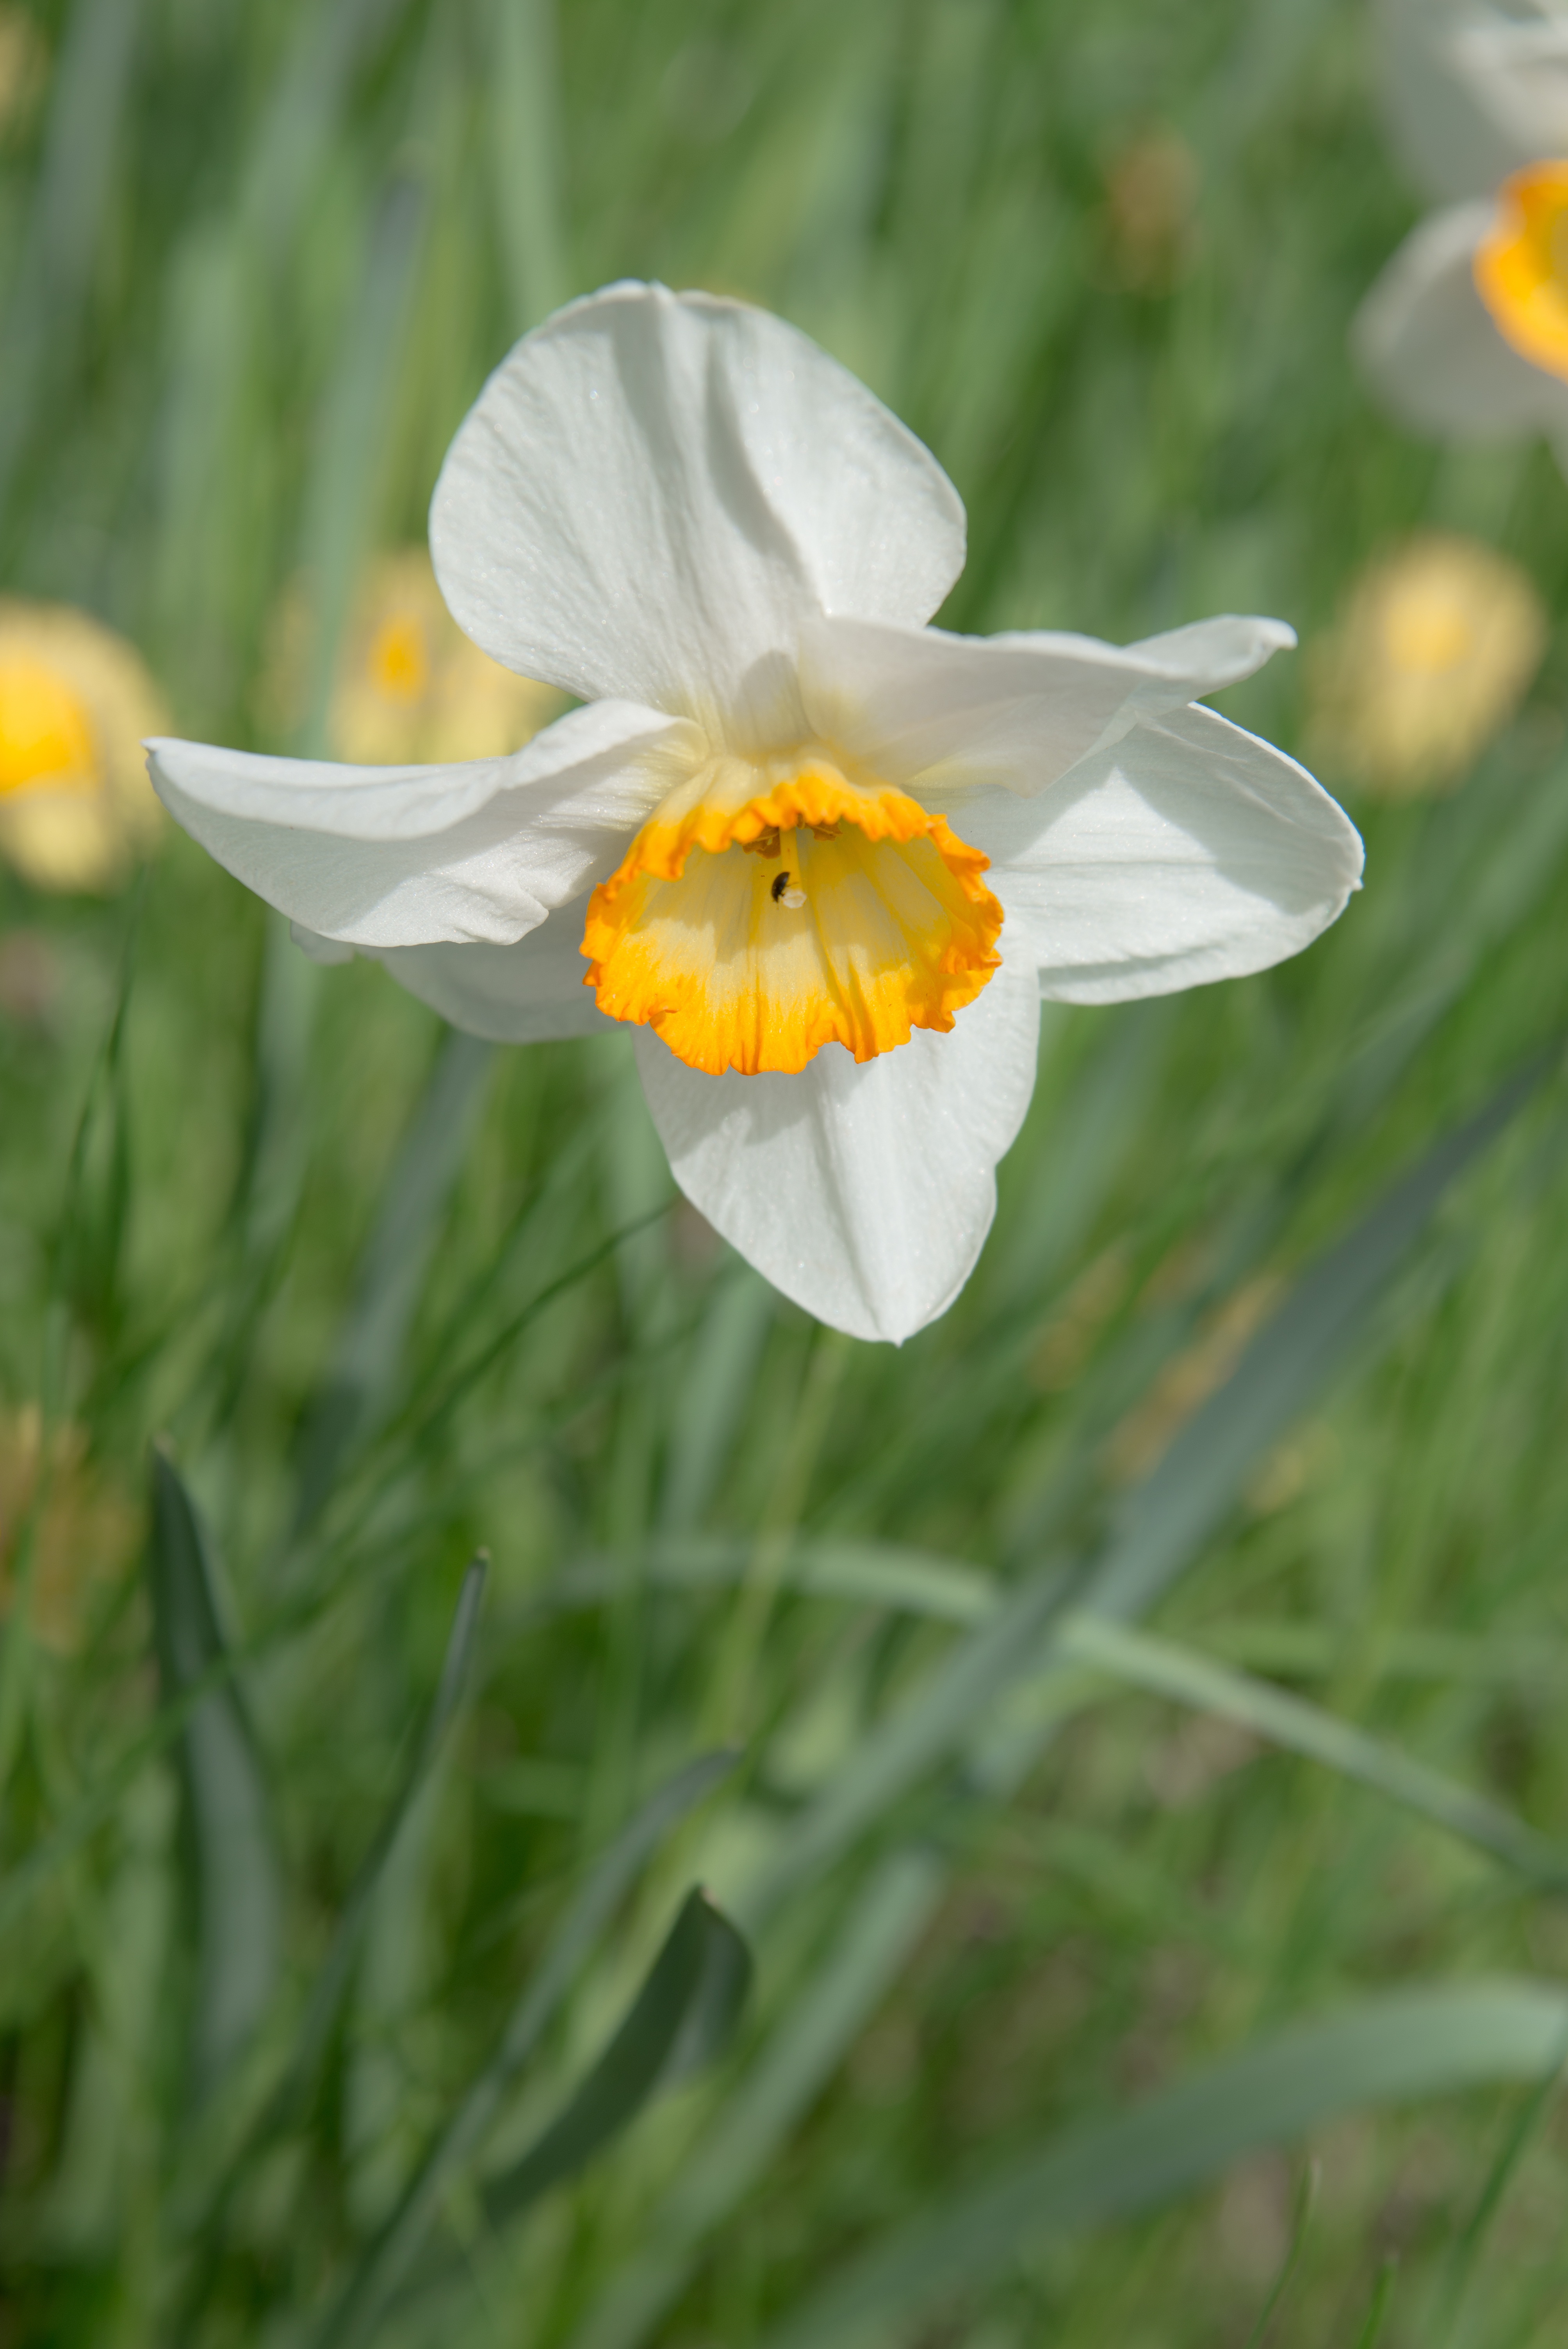
nature, grass, blossom, plant, white, meadow, flower, bloom, spring, macro, botany, yellow, close, daffodil, flora, wildflower, narcissus, macro photography, flowering plant, land plant